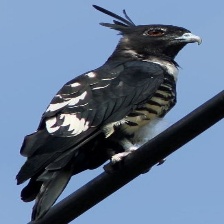
Species: BLACK BAZA
Scientific name: AVICEDA LEUPHOTES